Institution des Invalides de la Legion Etrangere

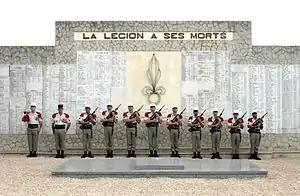

Institution des Invalides de la Legion Etrangere is one of various detachments reserved exclusively for personnel having served in the Foreign Legion and for the most part, is also serviced by veteran legionnaires. The detachment's main activity is focused on housing and caring for over a hundred veteran legionnaires, which include wounded legionnaires, retired legionnaires and the elder legionnaires. Amongst the detachment's various functions, the primary mission revolves around being exclusively dedicated, specially to comfort the senior wounded veterans of the Legion which are housed in this institution. The domain is 240 hectares situated on the slope of the Montagne Sainte-Victoire in the south of France on the commune of Puyloubier. The institute is dependent on the "Foyer d'entreaide de la étrangère", a public administration established in 2014.